Fläsch

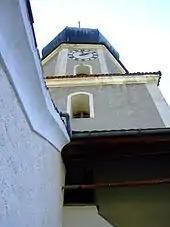
Village church of Fläsch

Fläsch has a population (as of ) of . , 4.6% of the population was made up of foreign nationals. Over the last 10 years the population has grown at a rate of 9.2%.